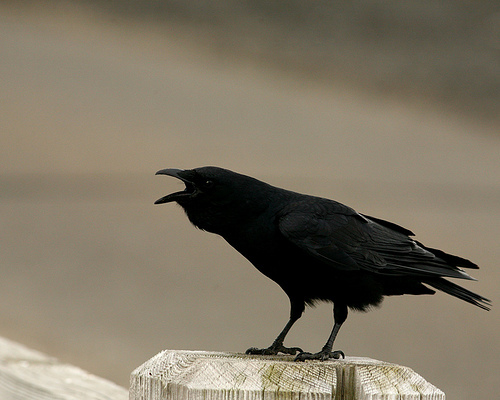
a large all black bird with a fluffy throat and thick round beak.
this is a bird with all black feathers, bill, thighs, tarsus and feet.
a solid midnight black mid-sized bird with a sharp beak.
this bird has a black bill, black legs, black wings, and a black crownbird with gray tarsus and feet and the remaining portion of the body is black, and the head is proportional to its bodyblack bird with even color throughout, beak pointed and slightly down curved, tarsus and feet are black.
this bird is black in color, with a black beak.
black bird, black feet, black bill, black eyes, black wings with hints of white on the outmost vents of the wings.
a black bird with no other markings, including a black bill and feet and a thick body.
this bird is entirely black with a black beak that curves downward very slightly.
Species: Fish Crow